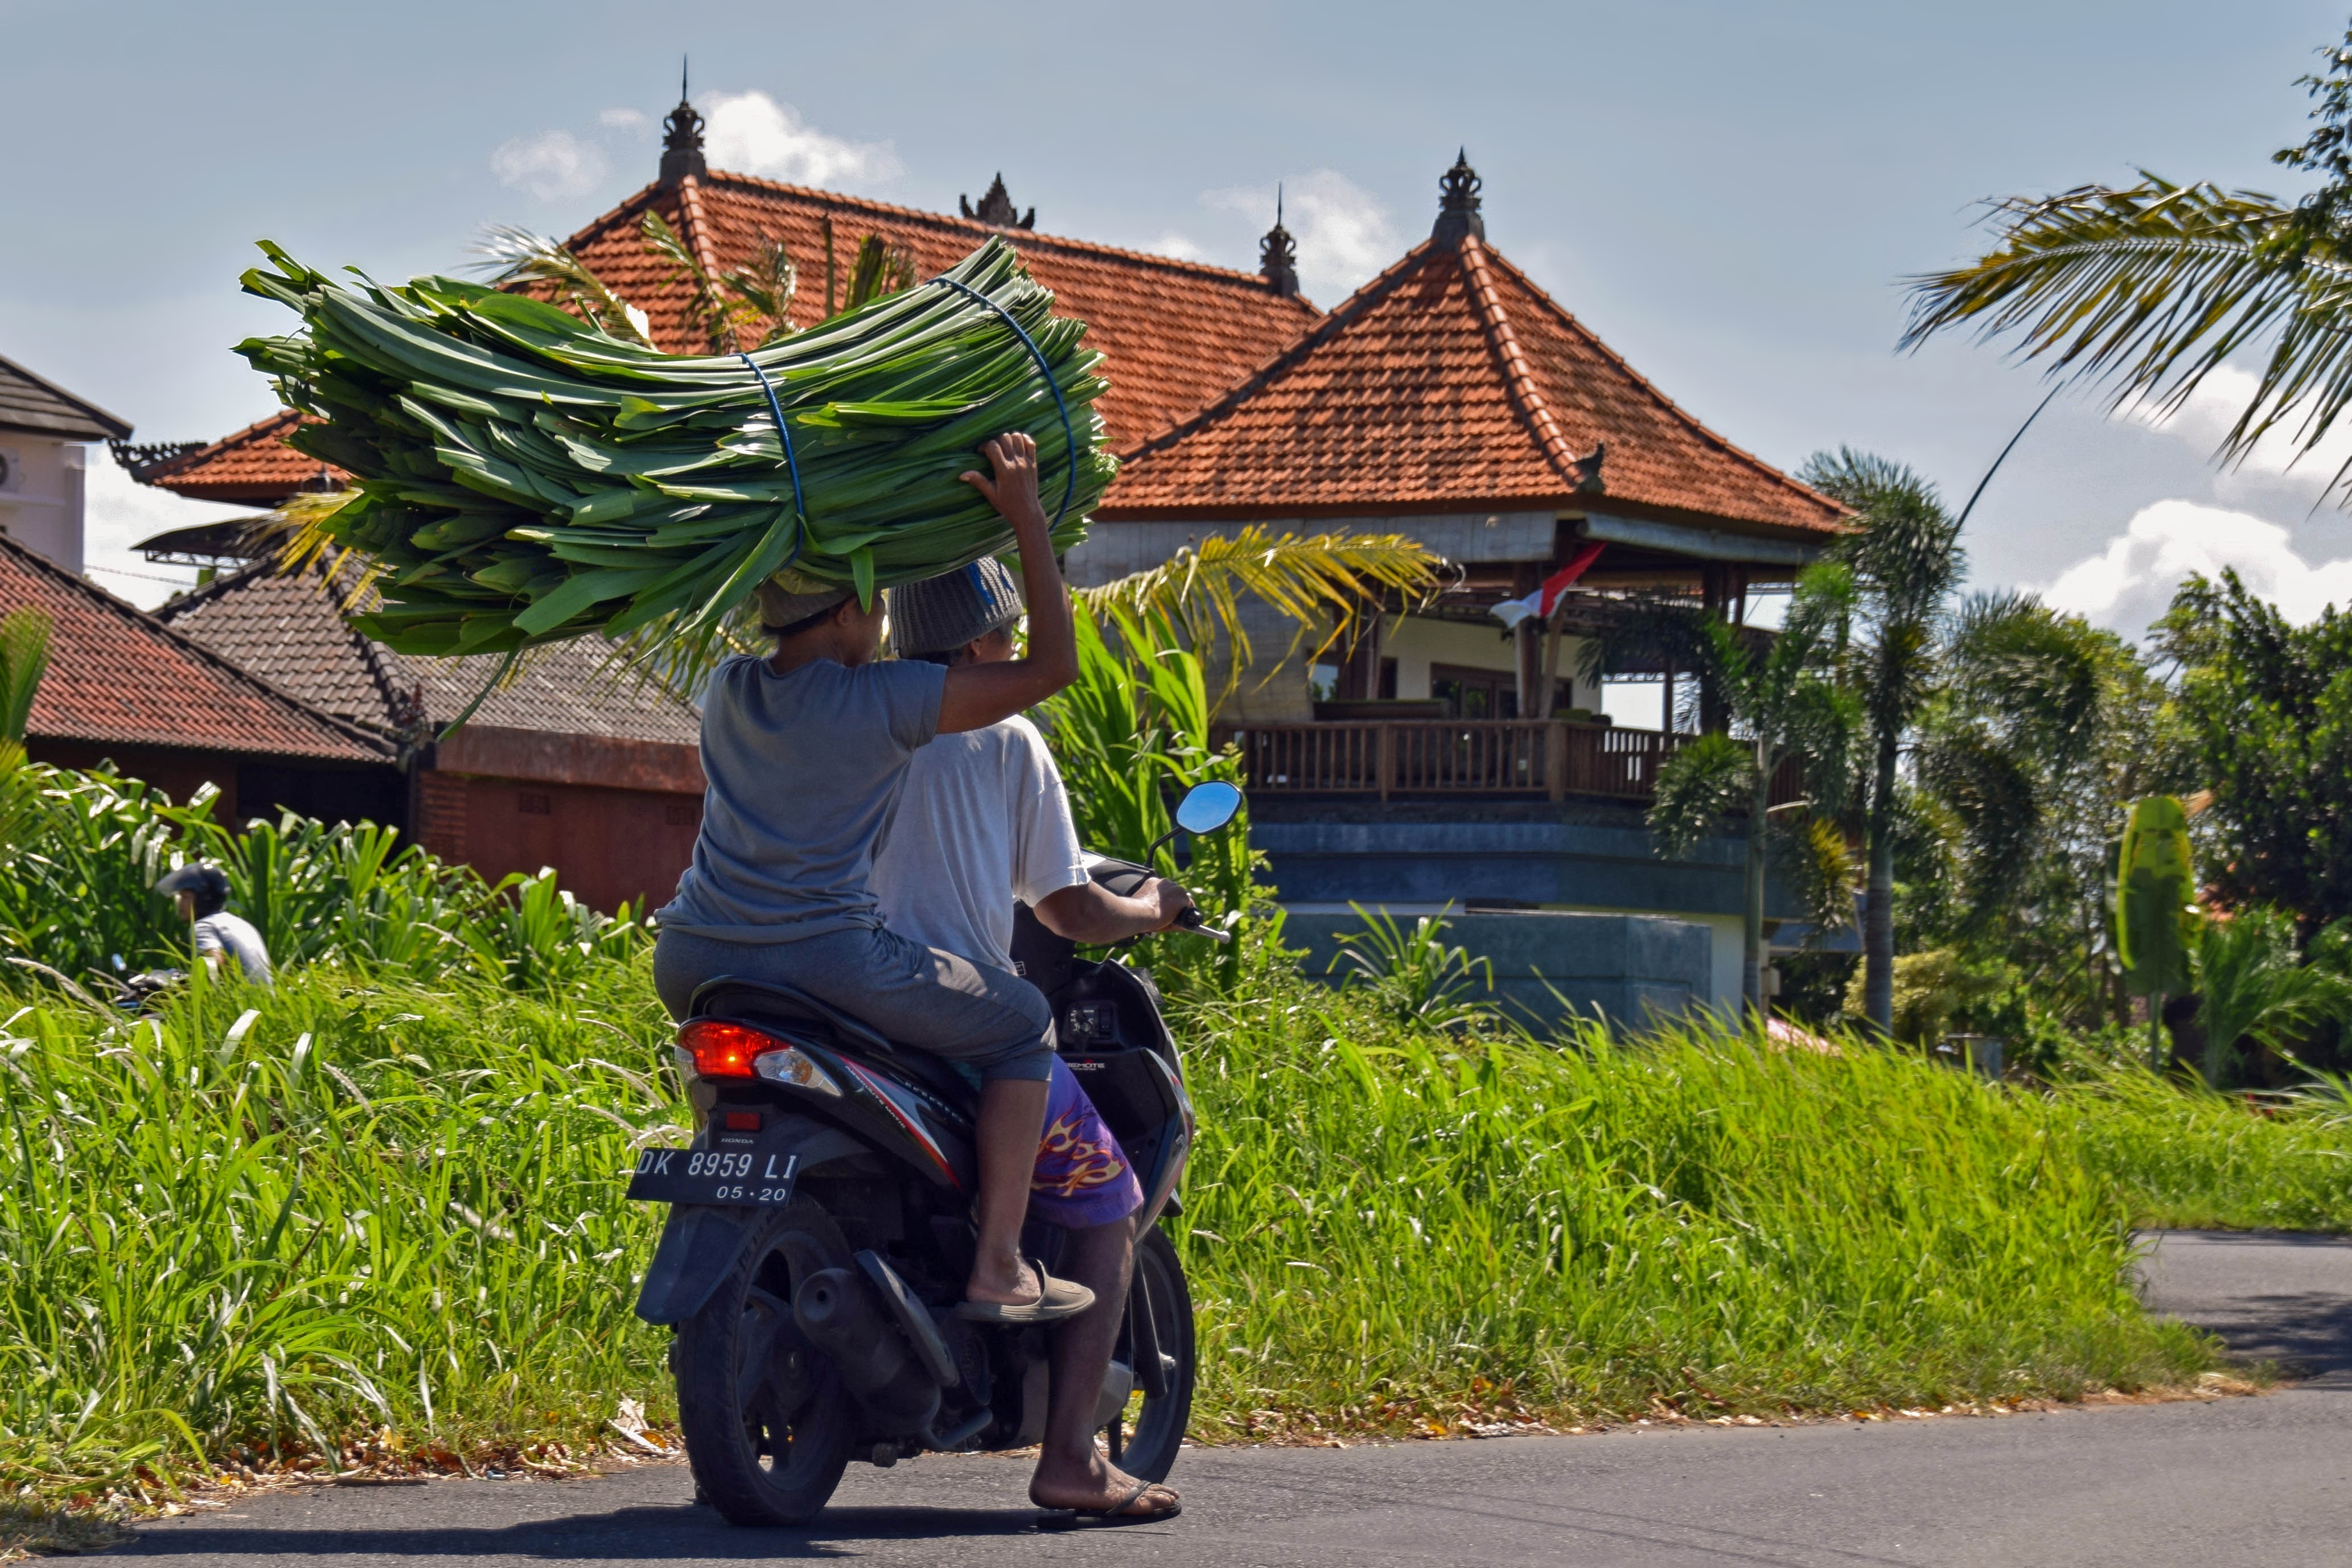
flower, travel, motorcycle, garden, motorcyclist, indonesia, bali